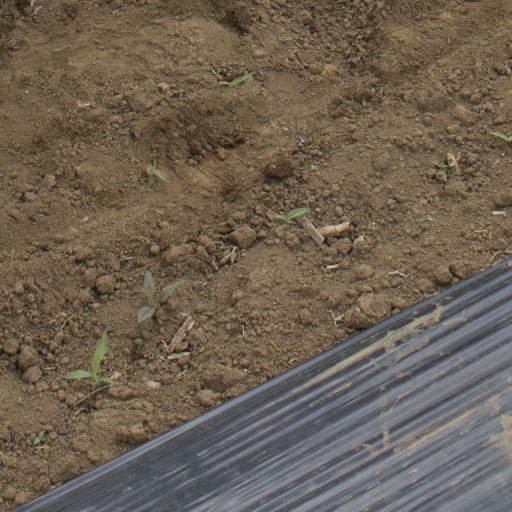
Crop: Jerusalem artichoke